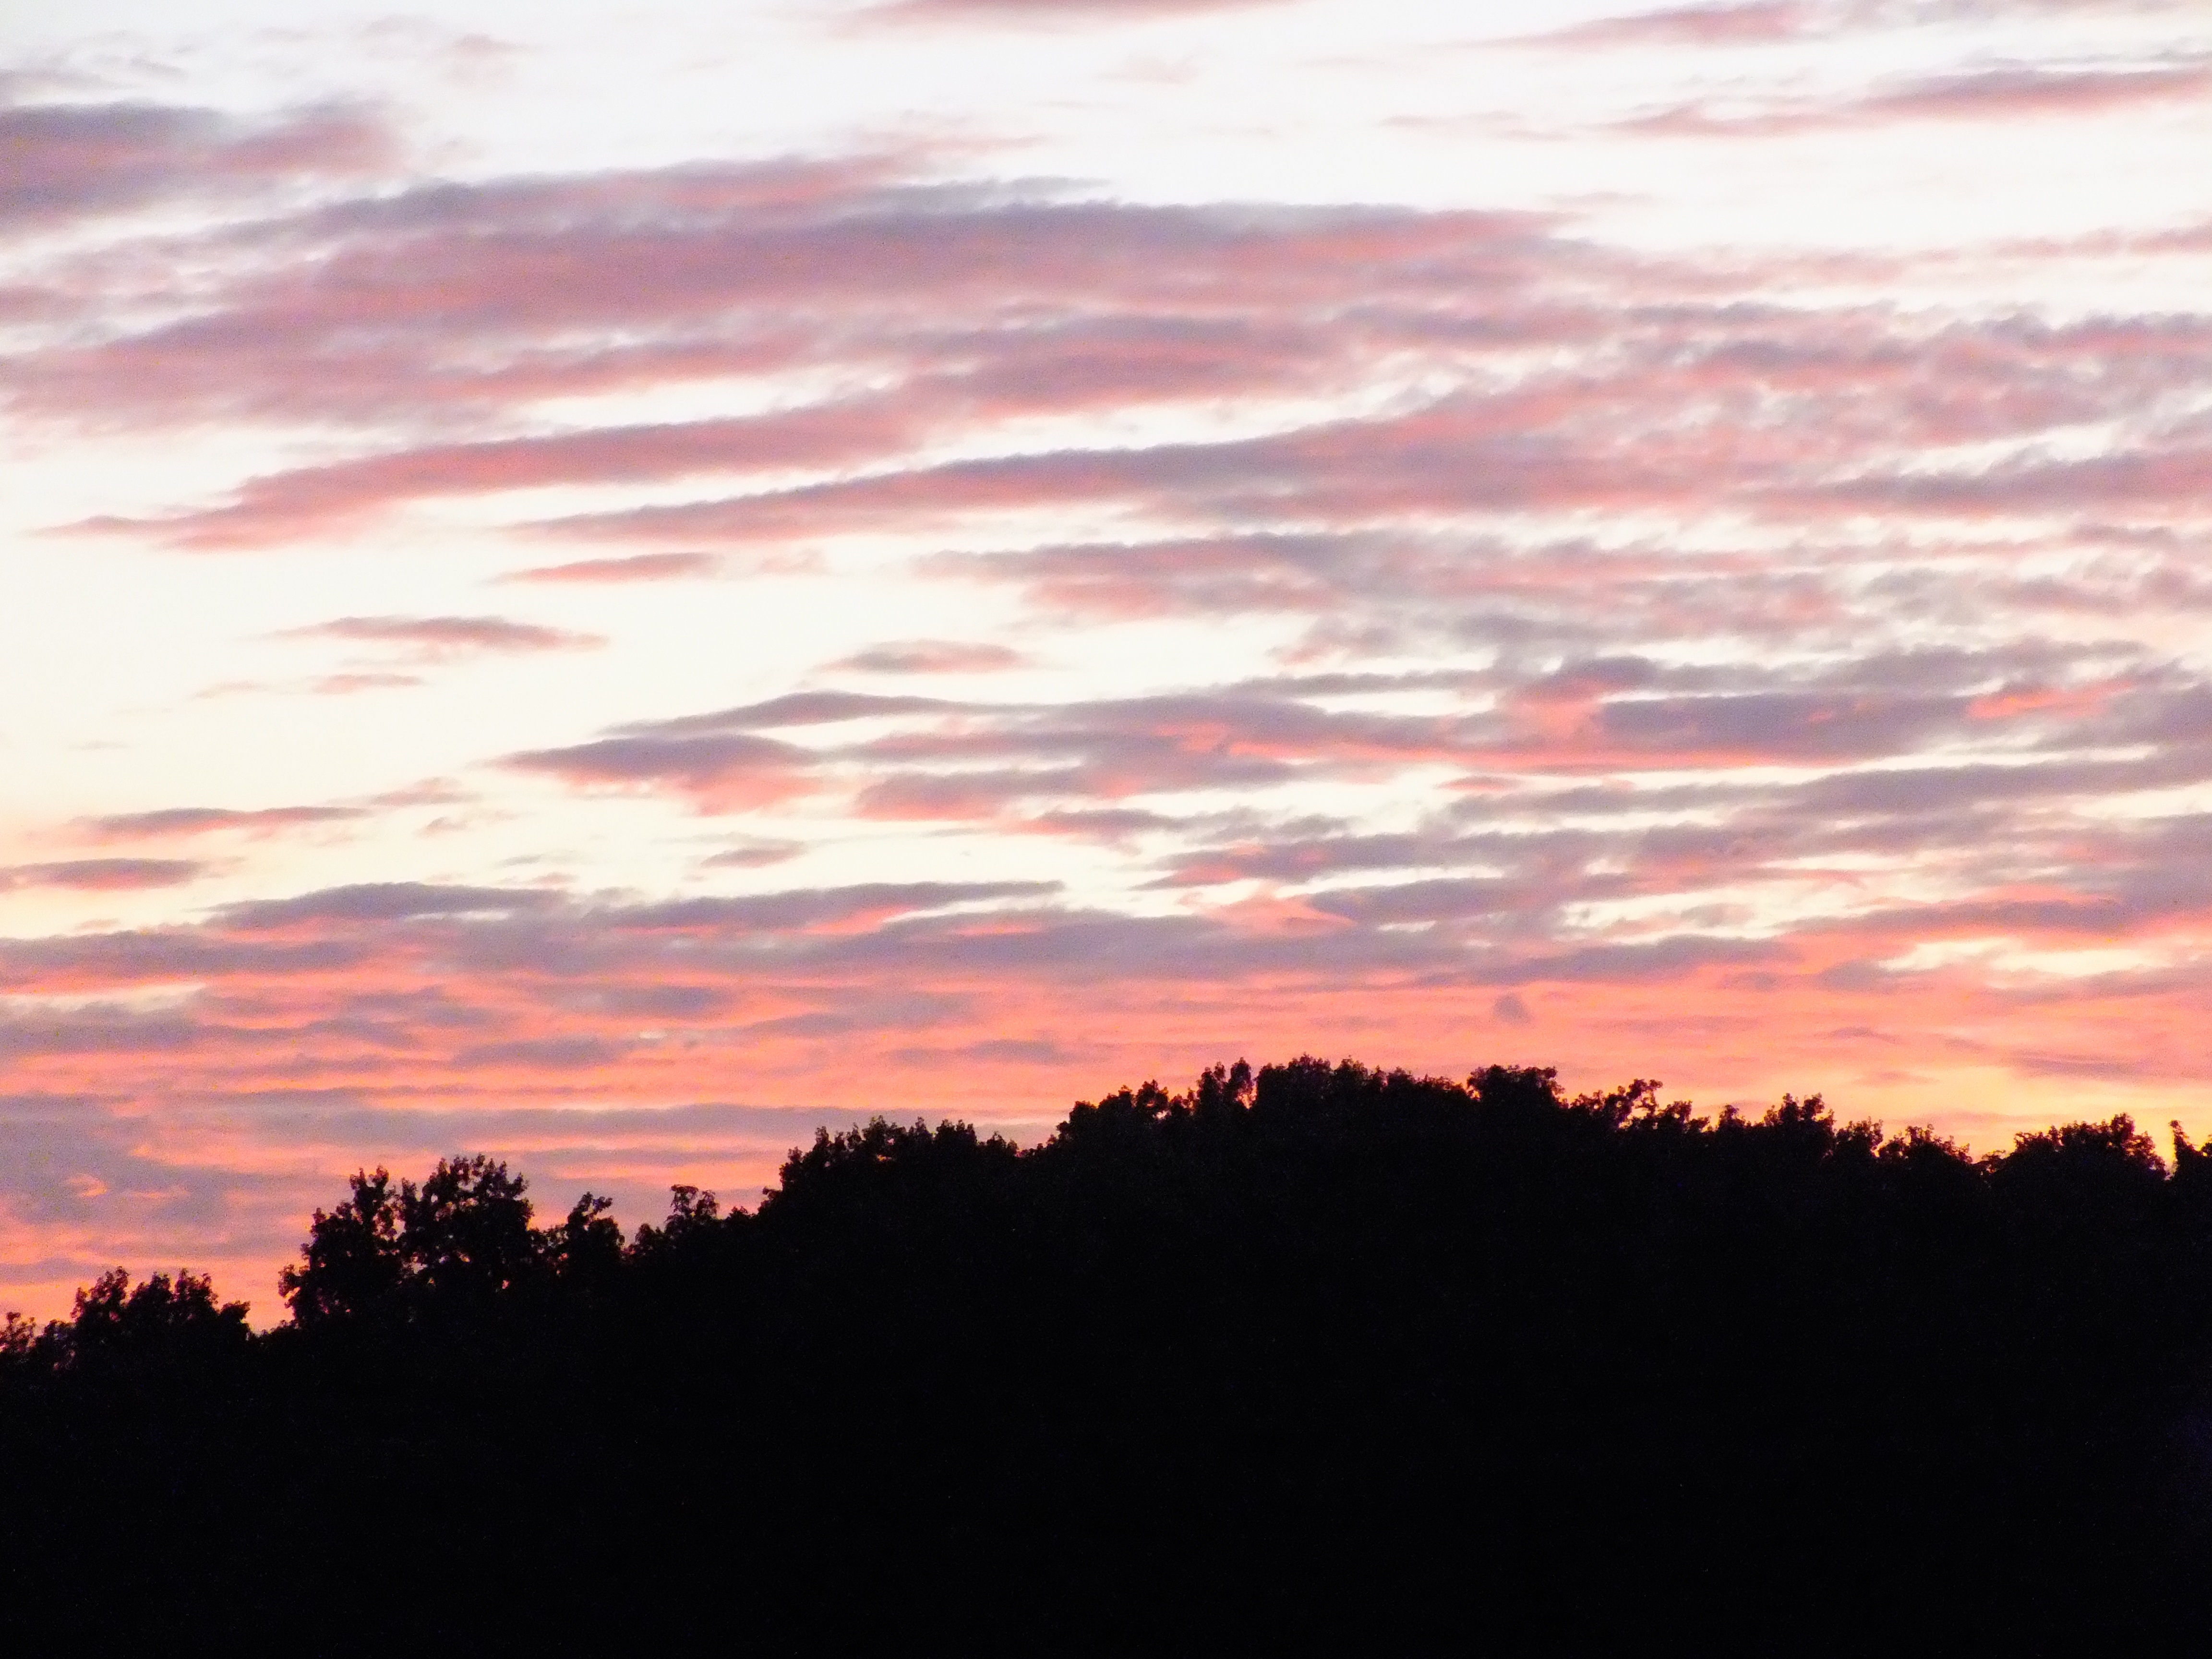
outdoor, horizon, silhouette, cloud, sky, sunrise, sunset, morning, dawn, atmosphere, dusk, evening, weather, clouds, afterglow, sunset background, red sky at morning